Ida Degrande

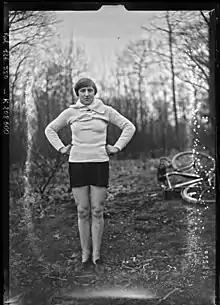
Ida Degrande in 1928.

Ida Degrande (5 February 1910 – 16 August 1992) was a Belgian middle-distance runner. In 1924 the participated in the 1924 Women's Olympiad winning the bronze medal in running 1000 metres. She competed in the women's 800 metres at the 1928 Summer Olympics.